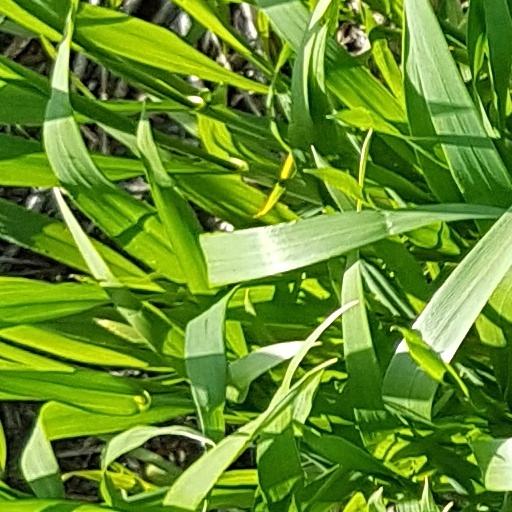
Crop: wheat